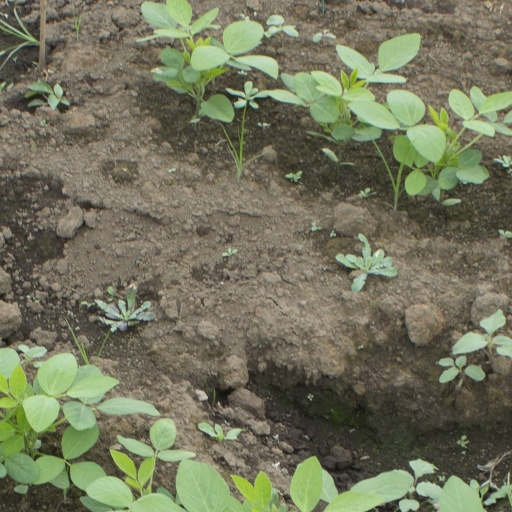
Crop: soybean